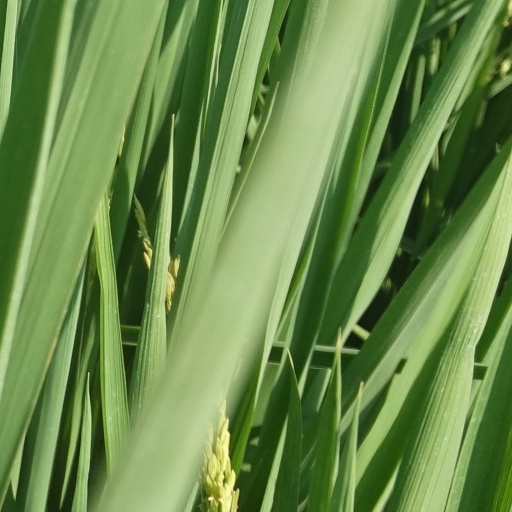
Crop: rice